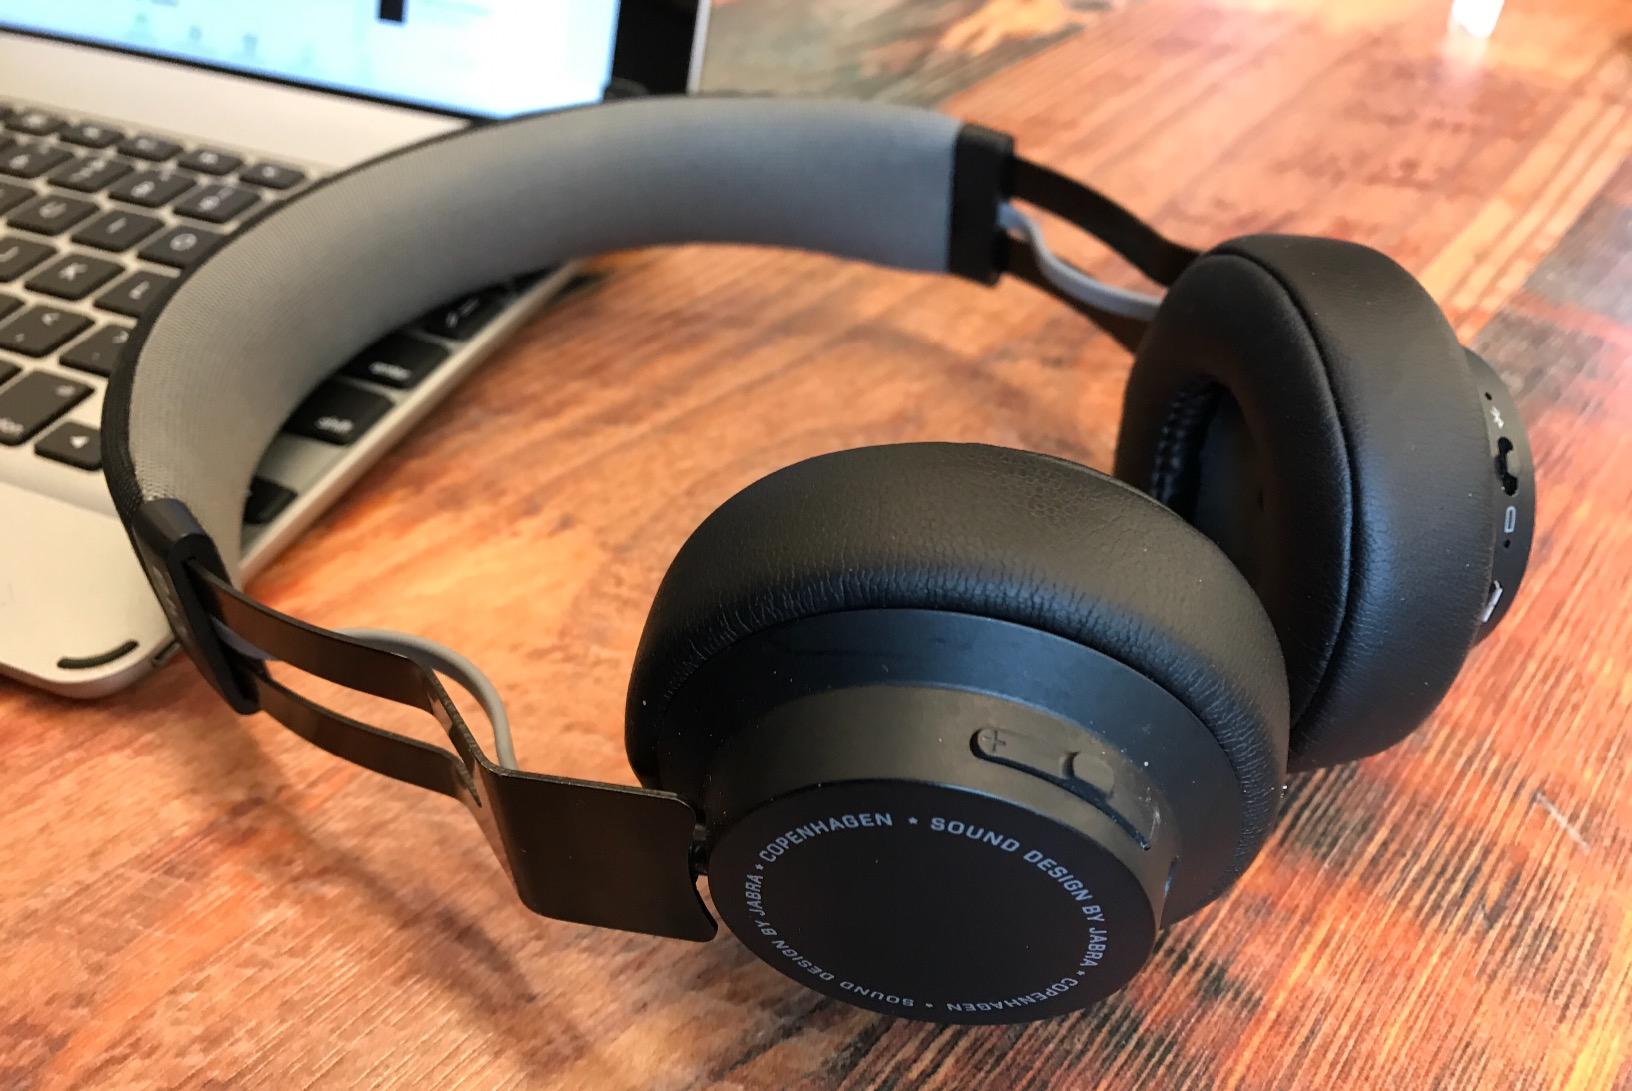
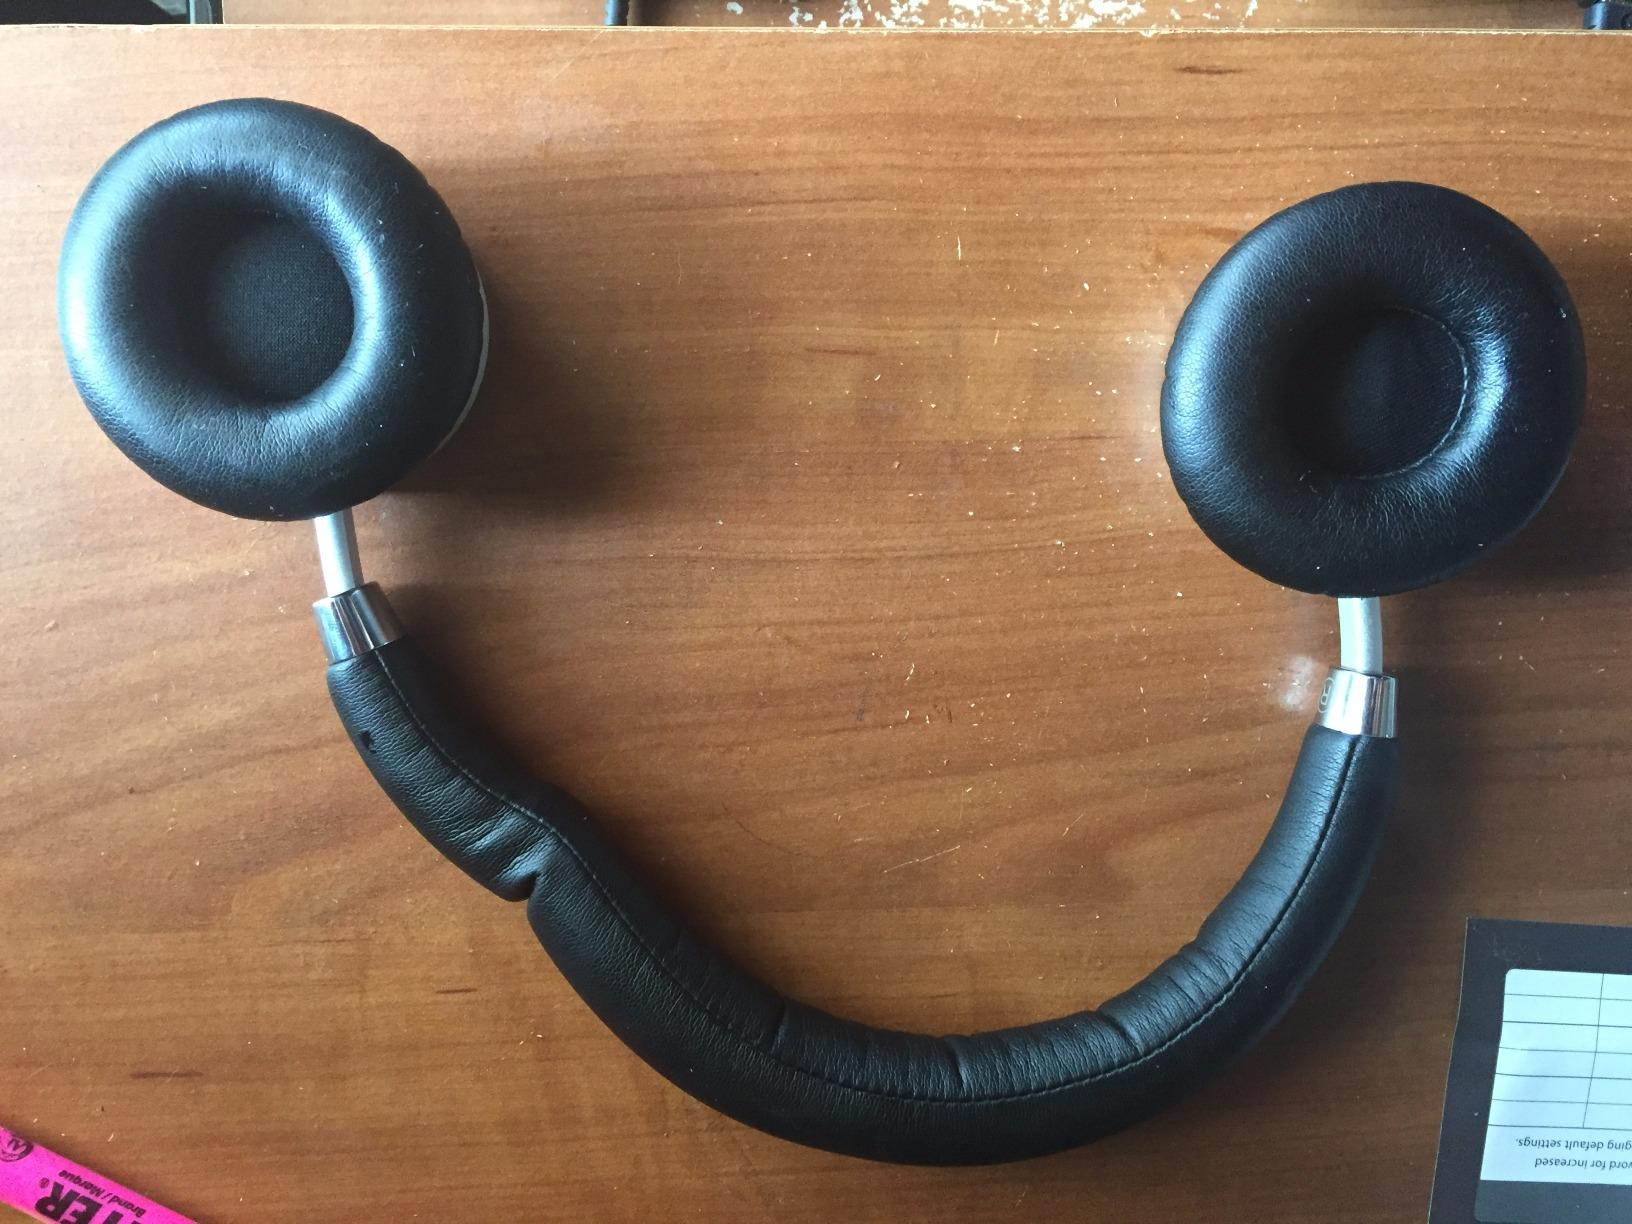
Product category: headphones
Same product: no